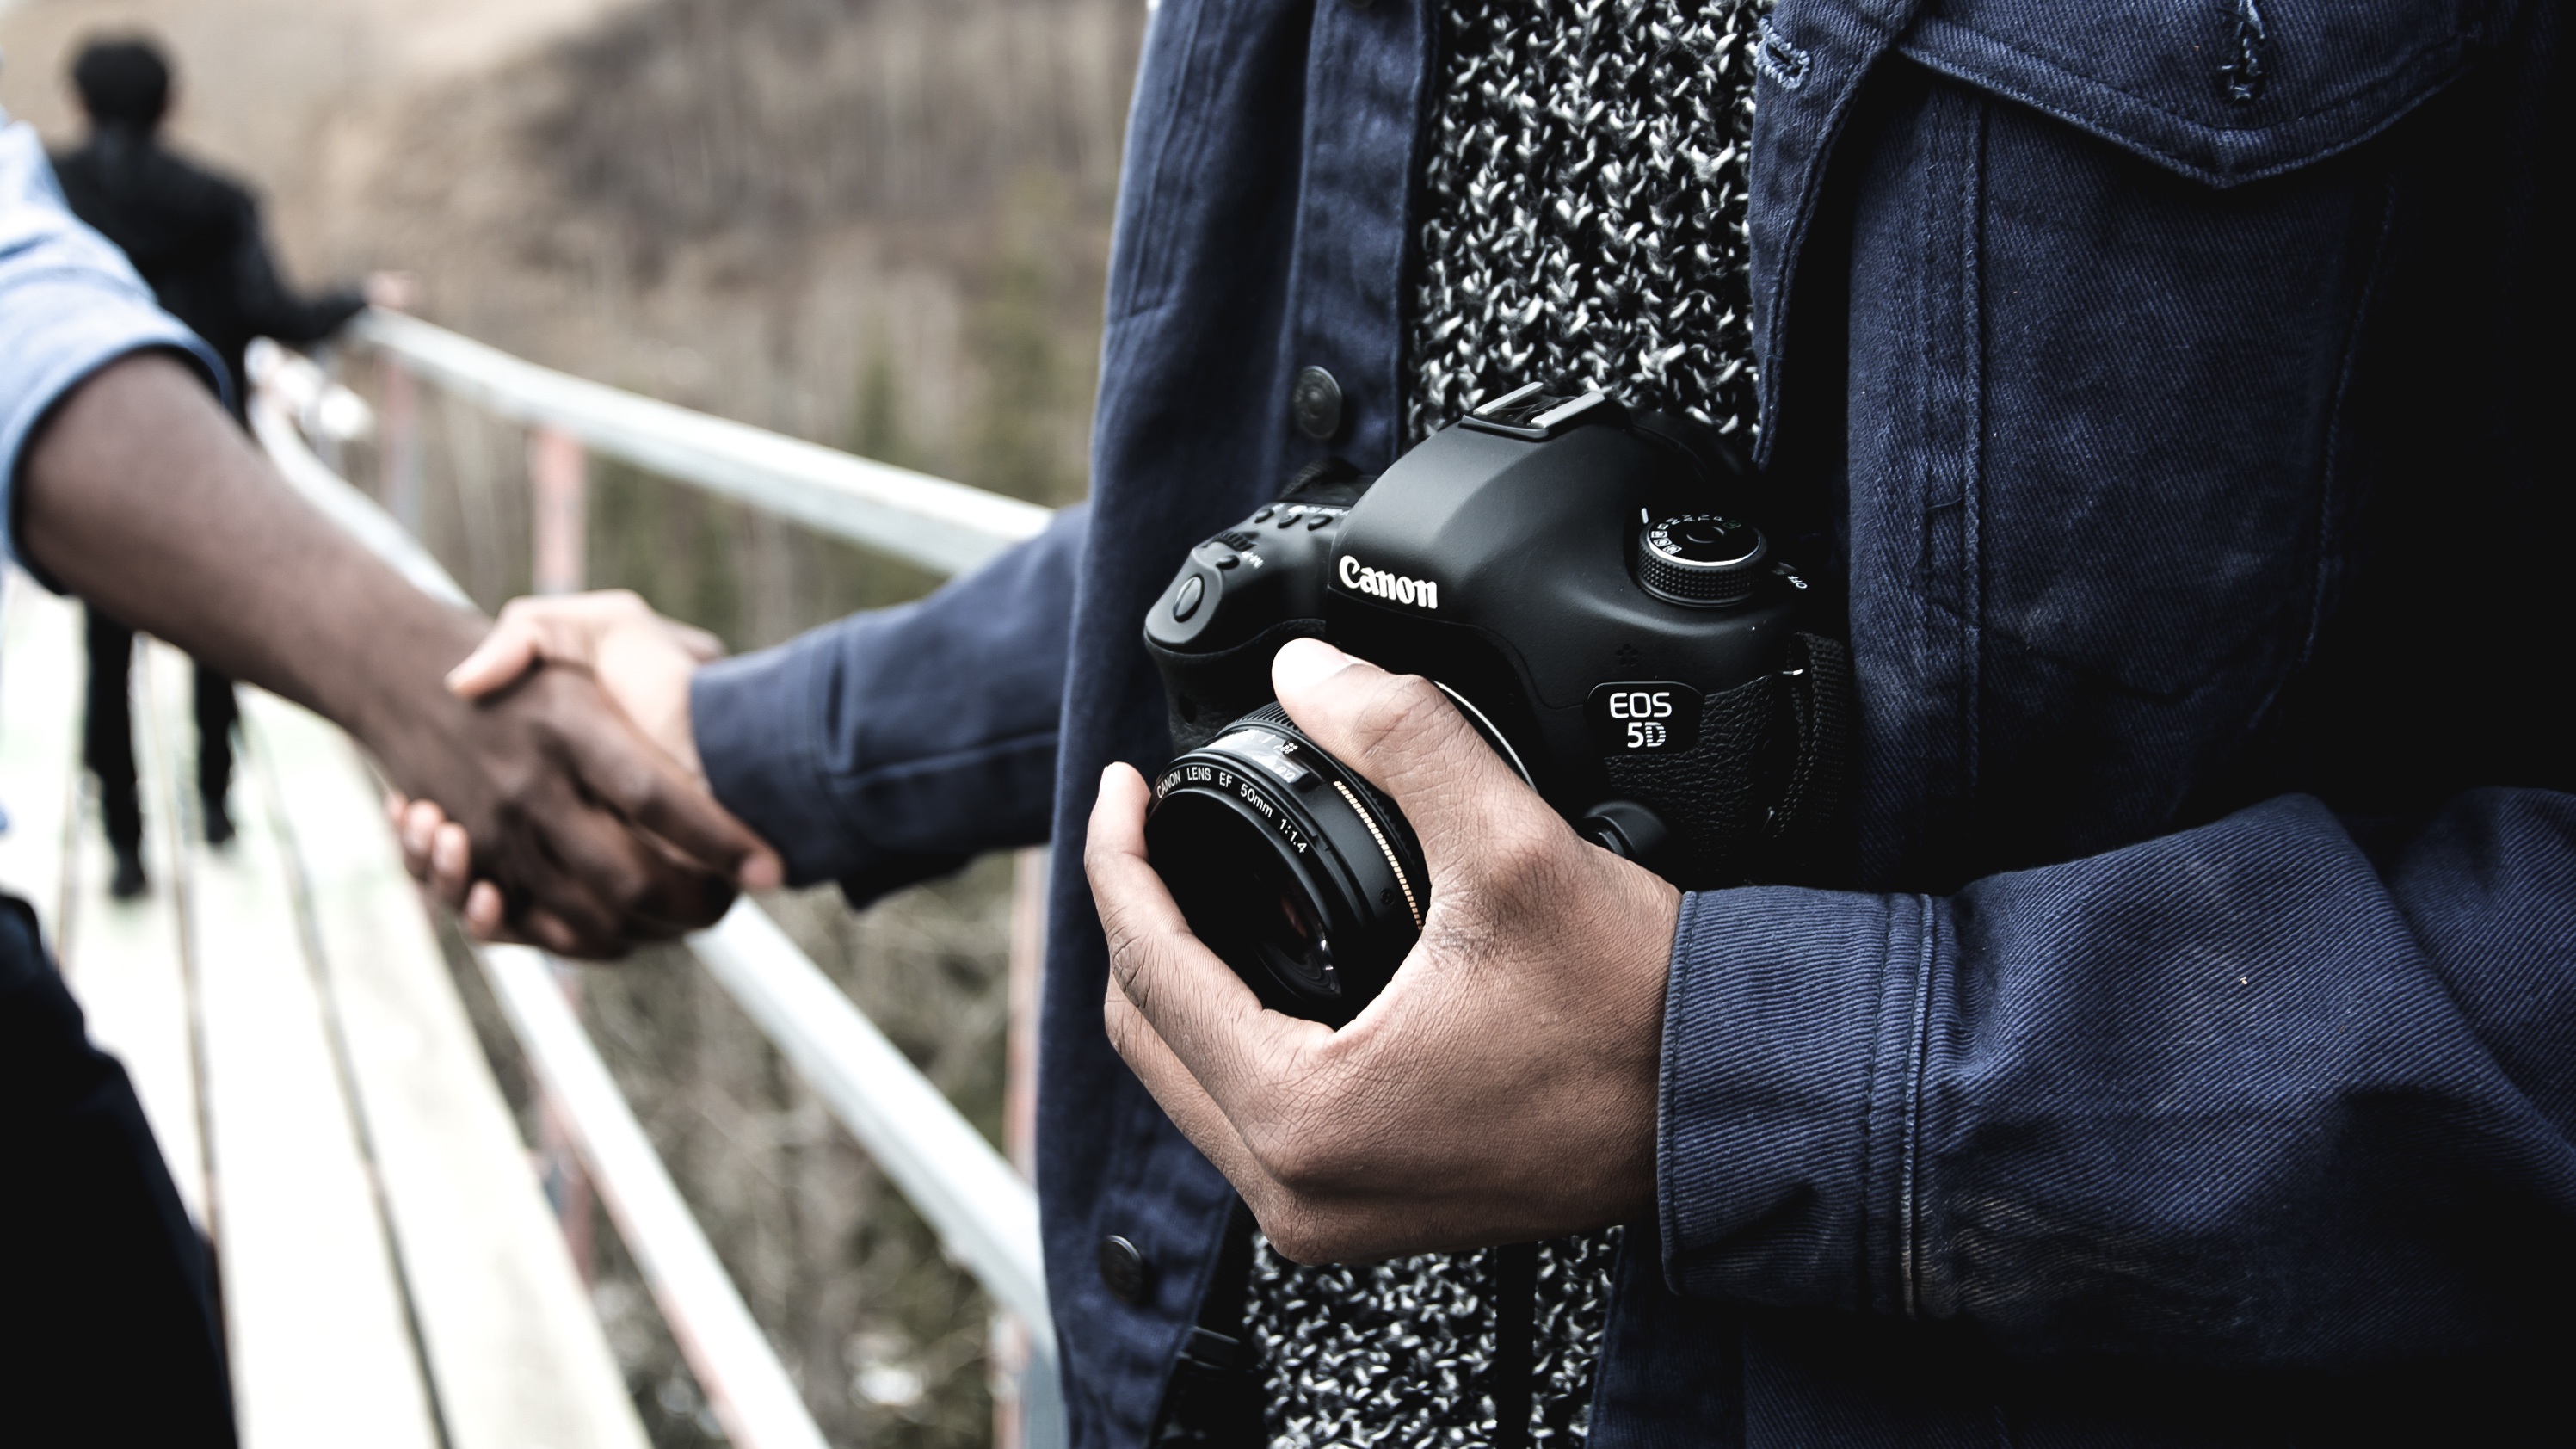
man, leather, bridge, dslr, black, friend, handshaking